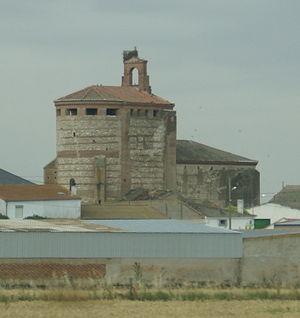
Tolocirio est une commune de la province de Ségovie dans la communauté autonome de Castille-et-León en Espagne.